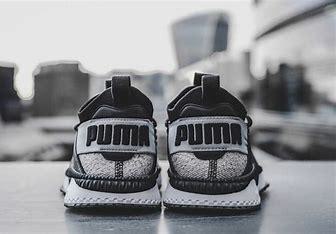
Brand: Puma
Model: Tsugi Jun